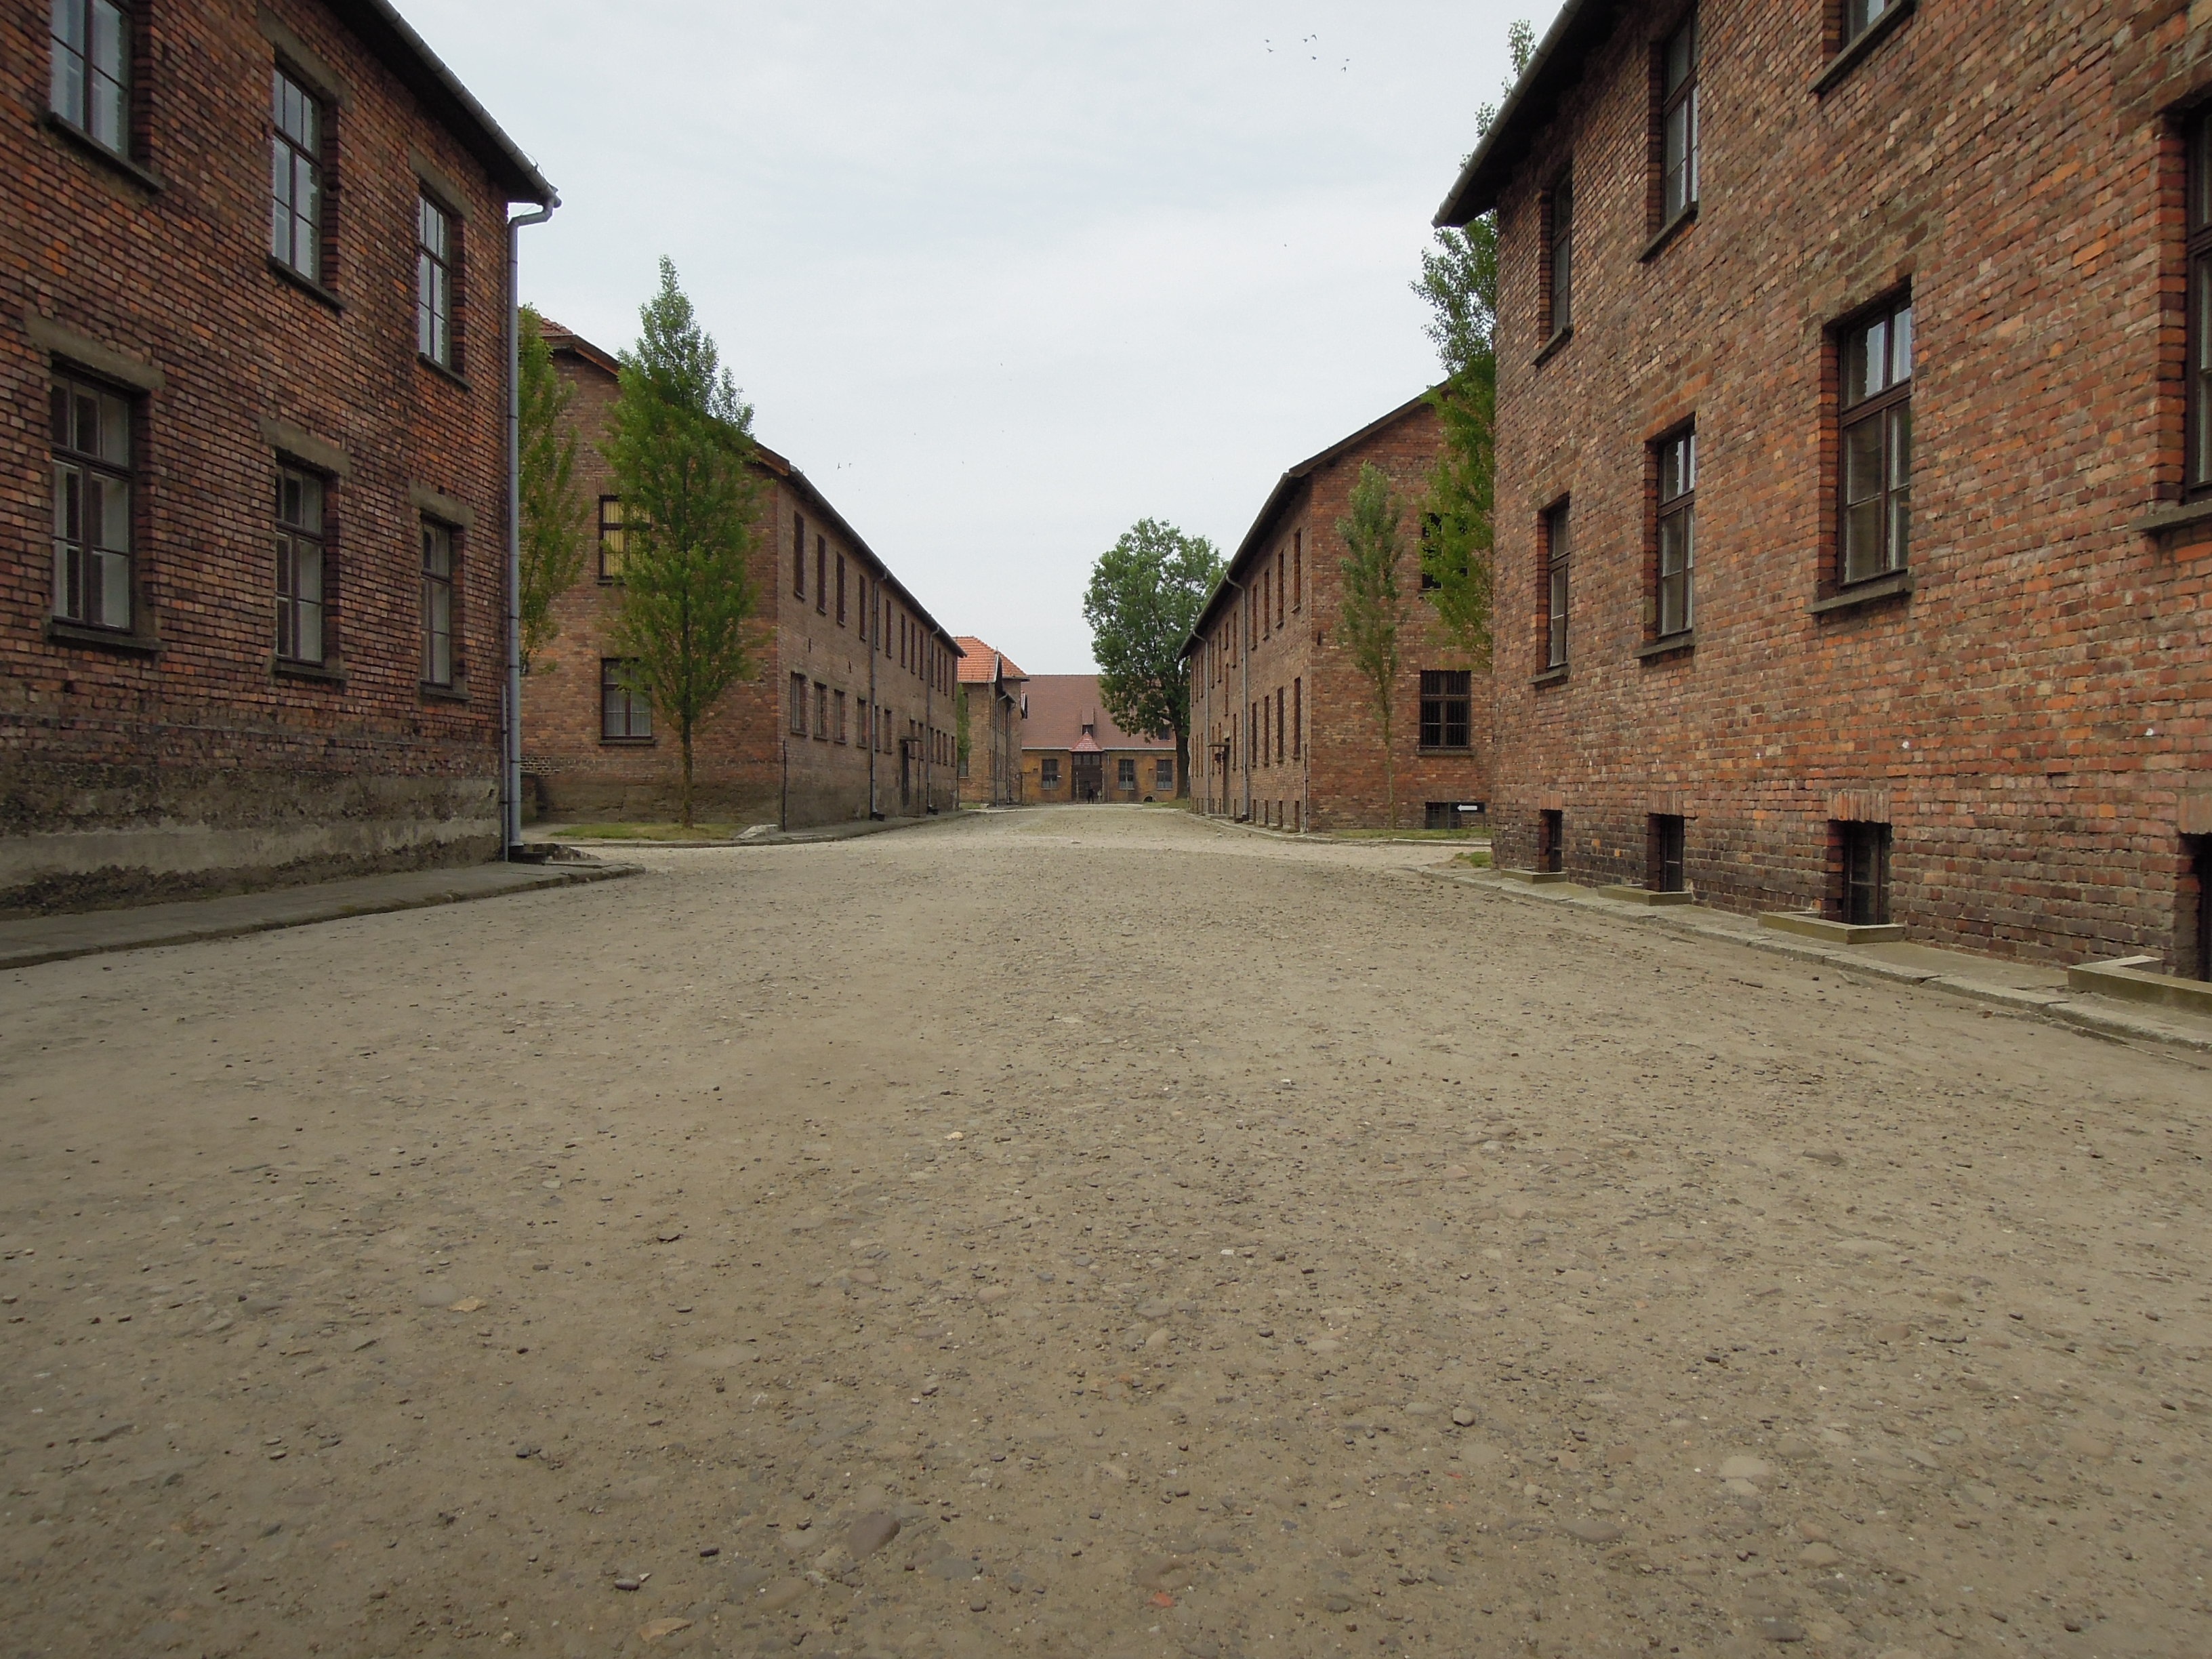
architecture, road, street, house, town, building, old, alley, wall, village, property, fortification, death, old building, lane, waterway, infrastructure, houses, estate, world war, polish, jewish, neighbourhood, concentration camp, massacre, ancient history, residential area, birkenau, auschwitcz